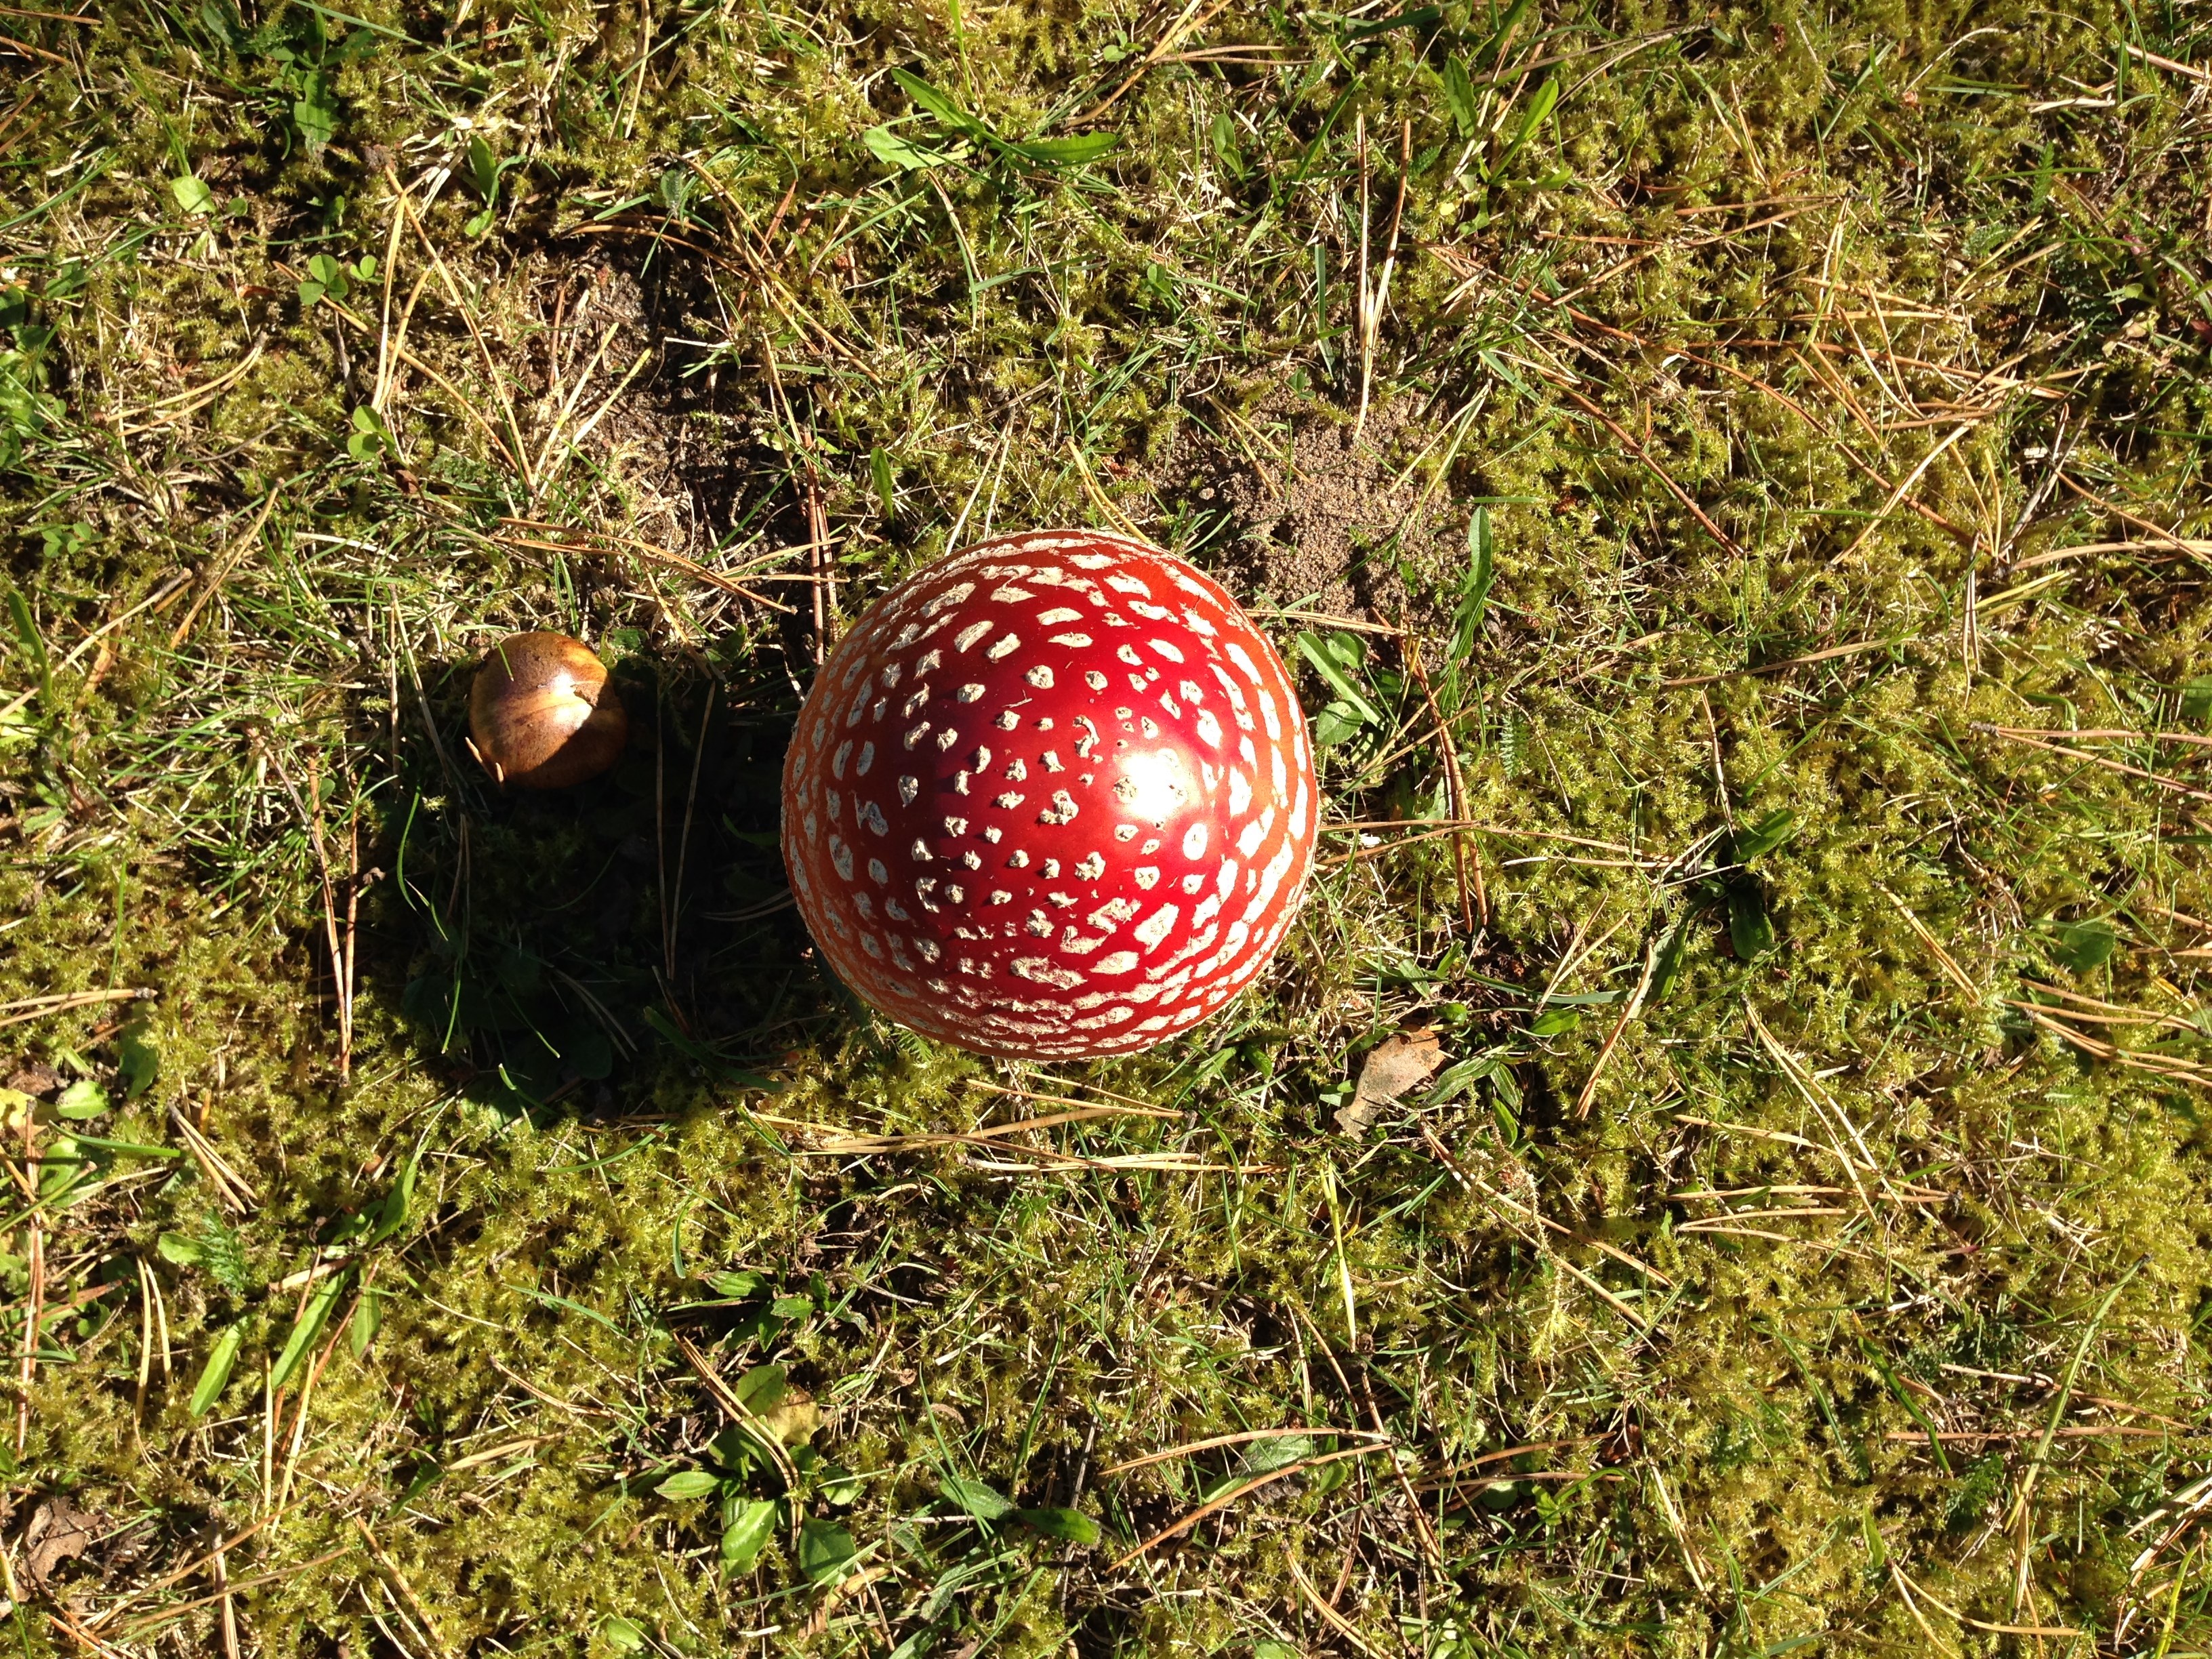
tree, nature, grass, plant, lawn, leaf, flower, moss, green, produce, autumn, mushroom, fly agaric, toxic